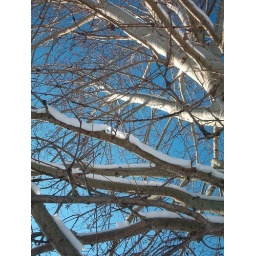
very handsome tree, white bark against the winter-blue sky very striking!